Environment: lab
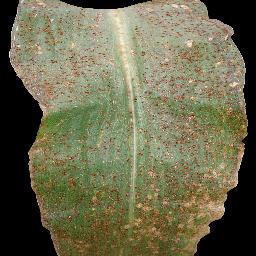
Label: common_rust